Unimog 419

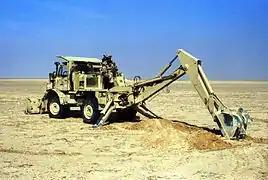
Unimog 419 during Operation Desert Storm

All Unimog 419 types have a 2380 mm wheelbase, a closed single cab, and a naturally aspirated straight-six 5.7 liter OM 352 diesel engine rated 81 kW.